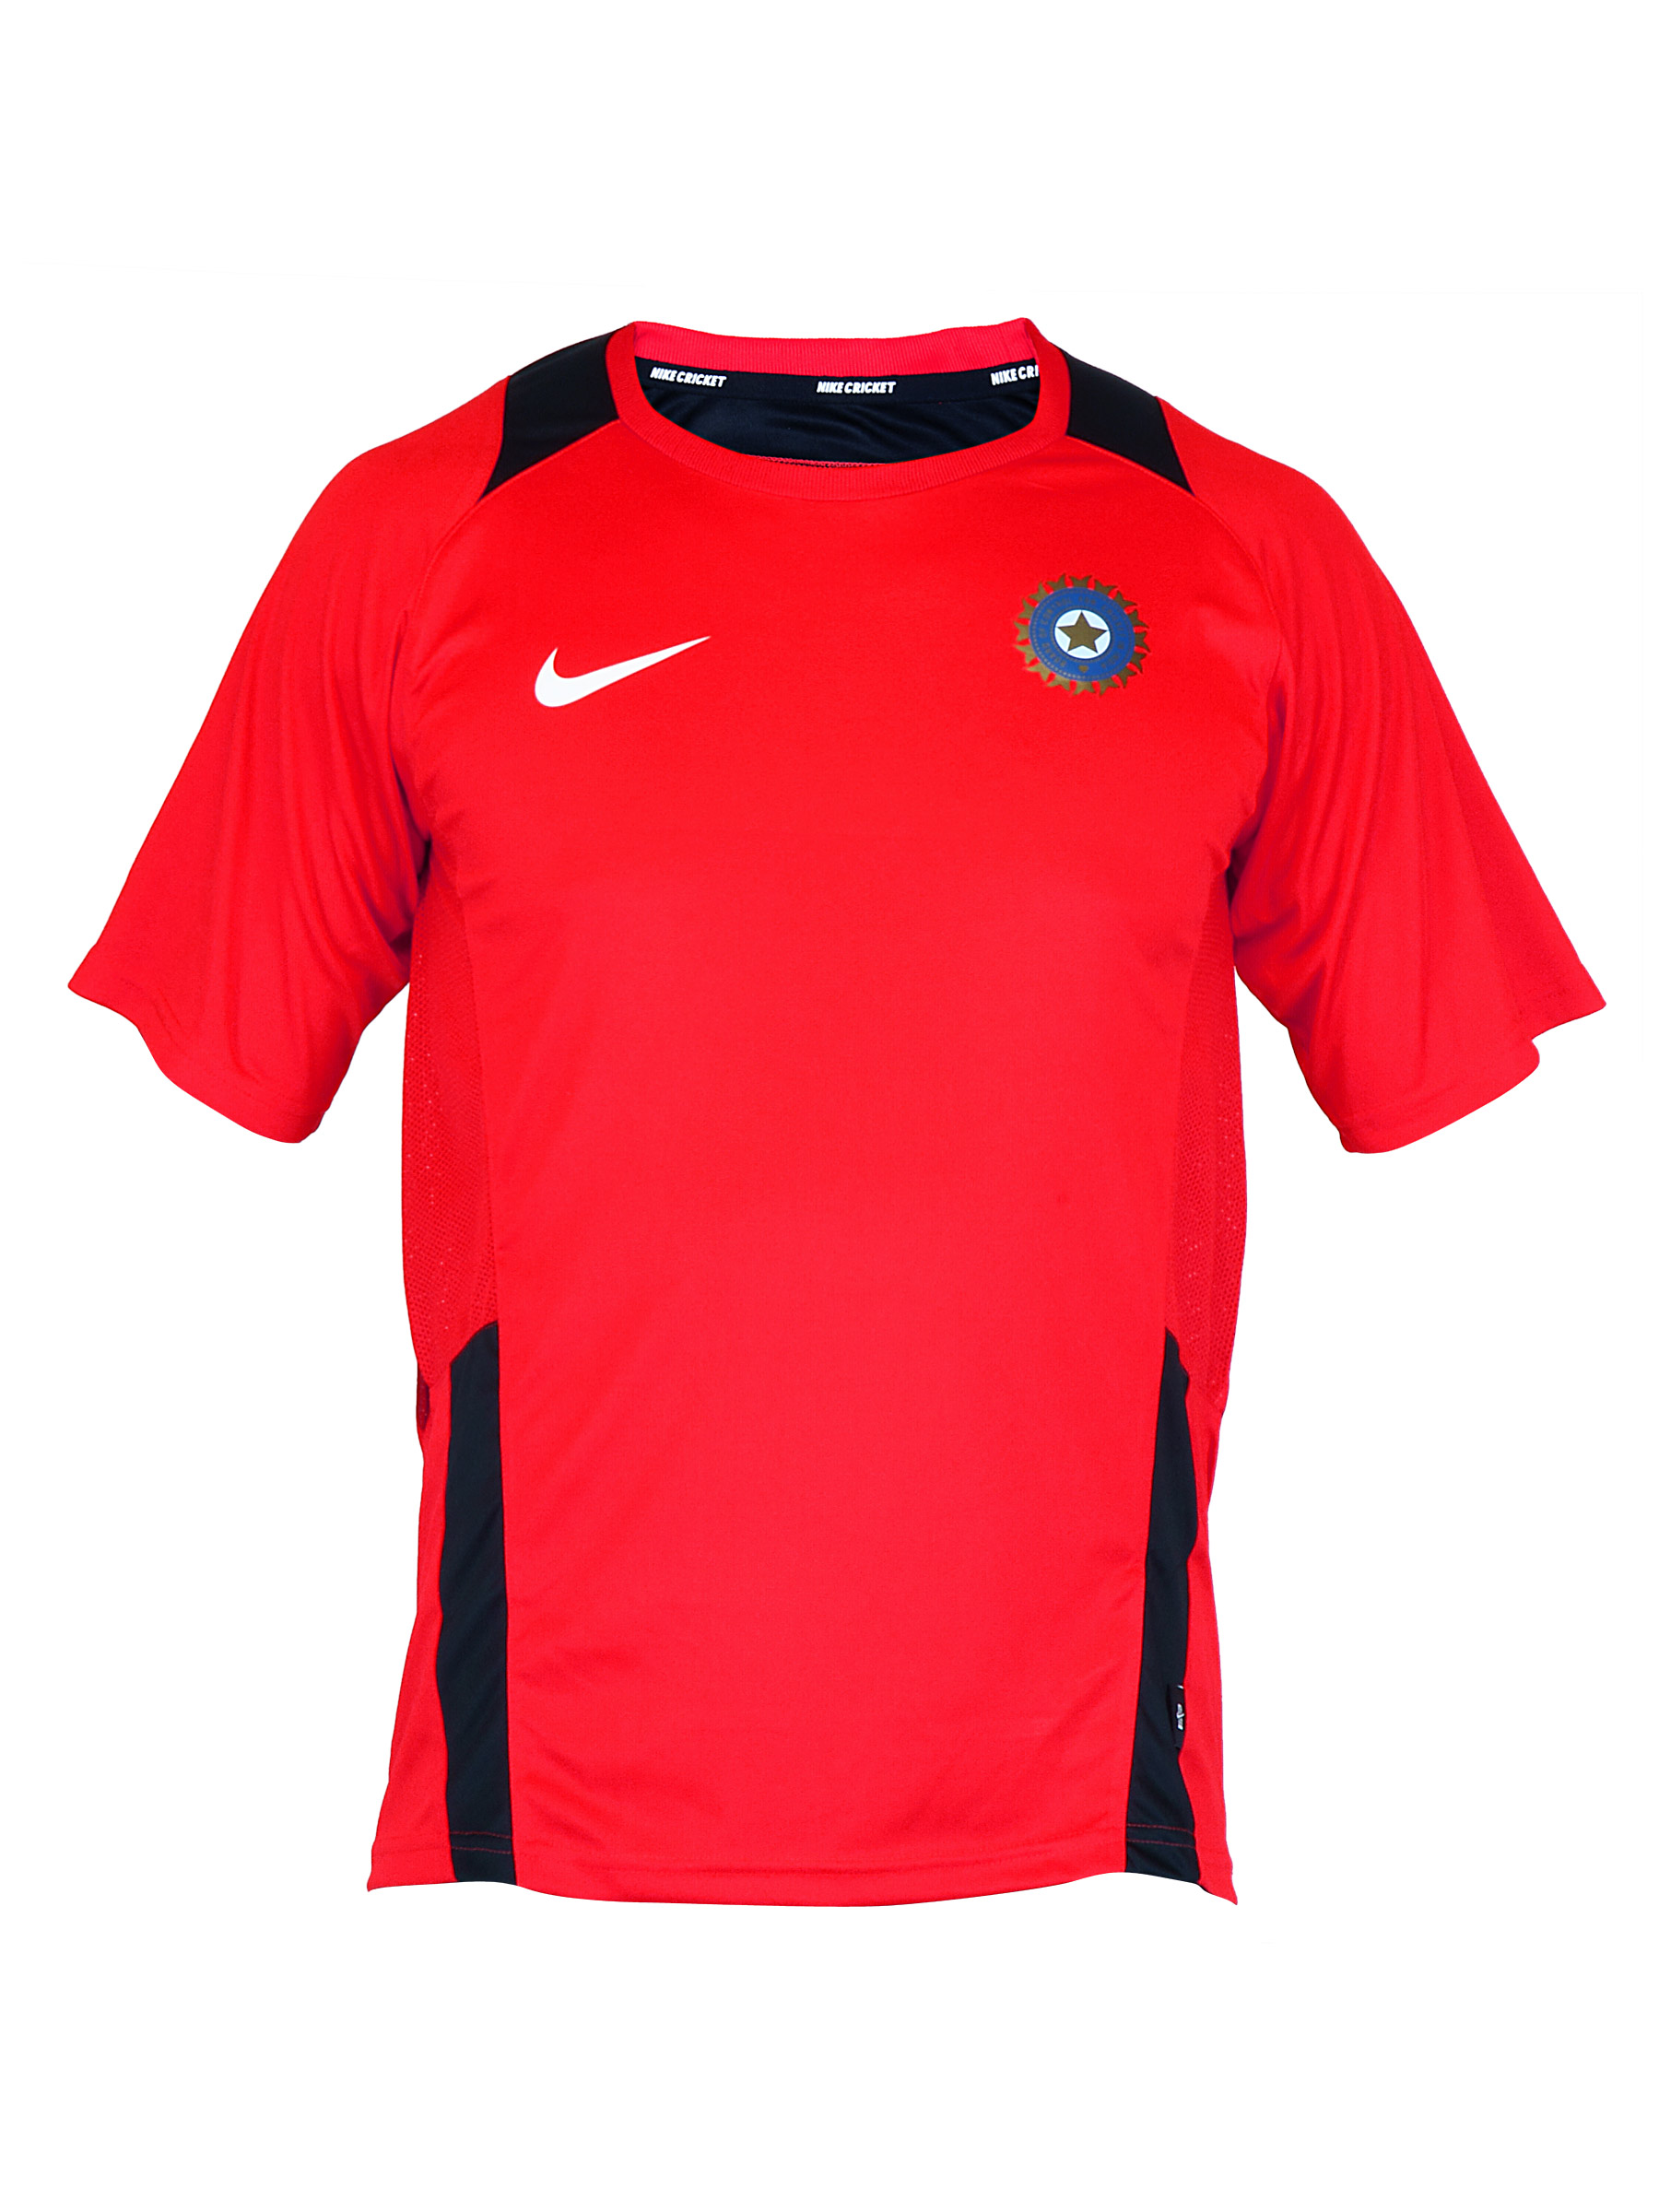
Nike Men Cricket Red Tshirt
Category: Apparel / Topwear / Tshirts
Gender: Men
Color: Red
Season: Fall 2011
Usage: Sports